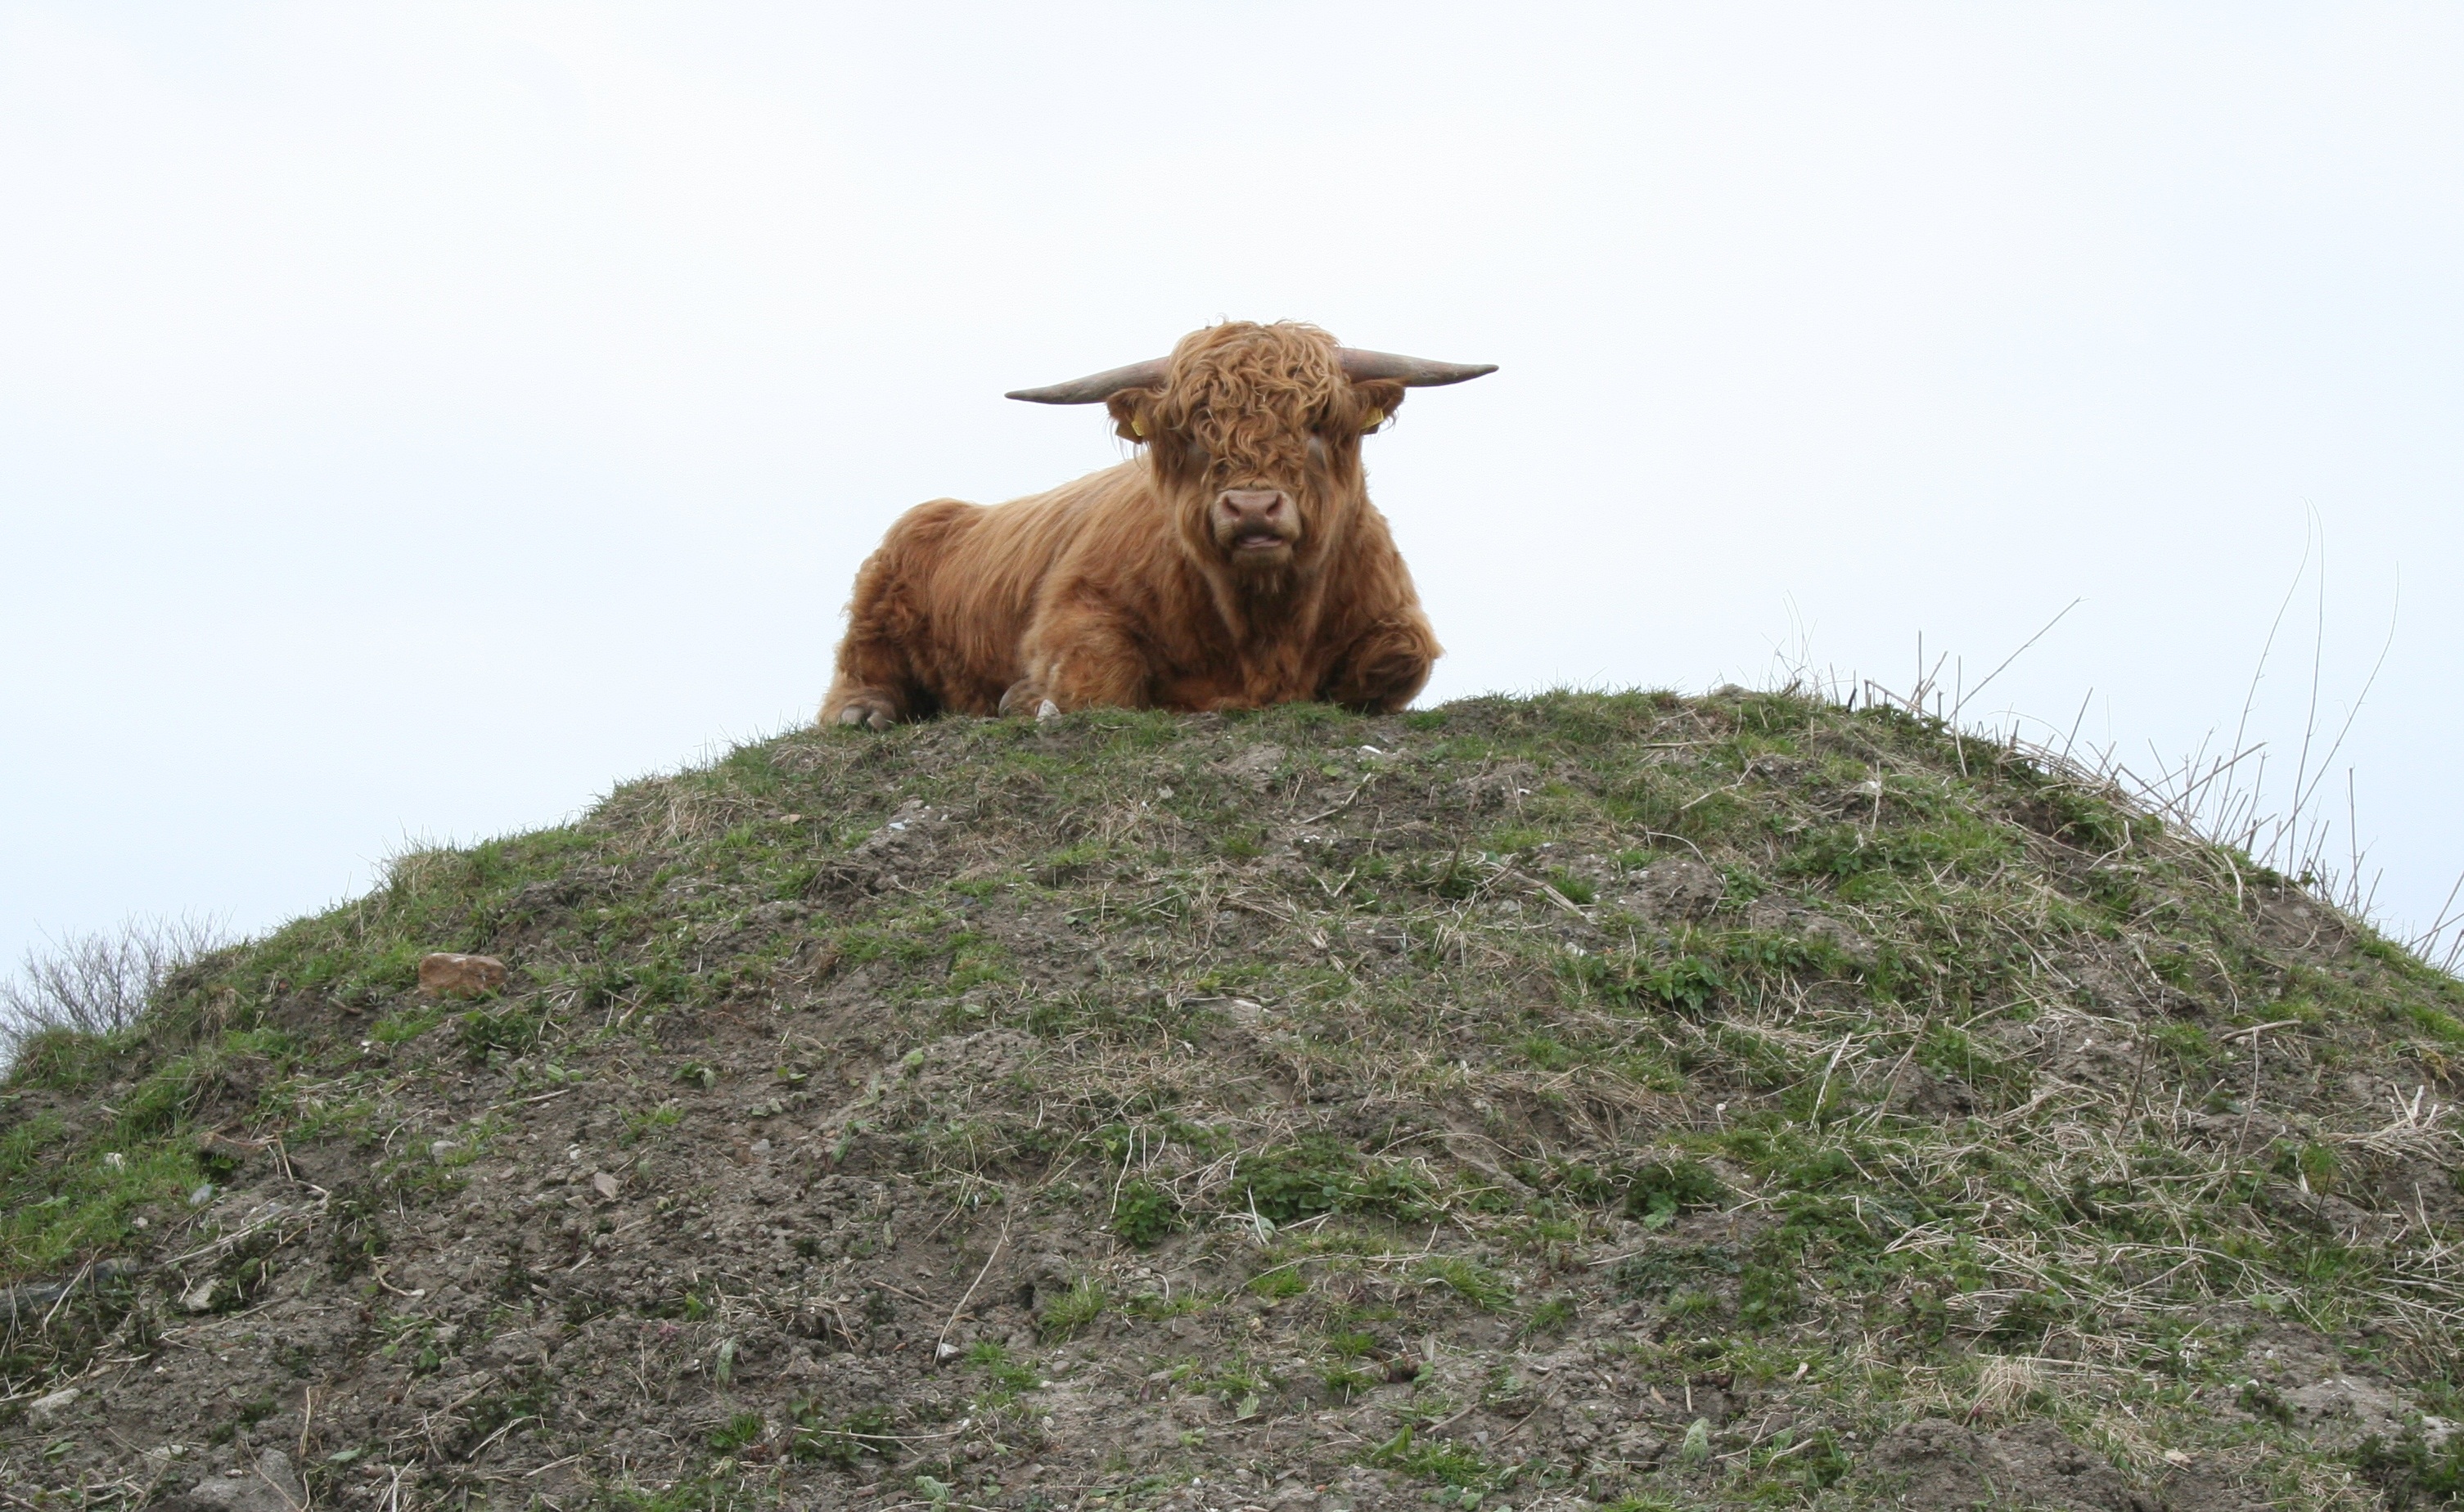
meadow, prairie, horn, cattle, pasture, grazing, mammal, fauna, highland cattle, bull, goats, grassland, vertebrate, yak, cattle like mammal, cow goat family, muskox, scottish highland cattle